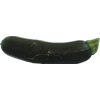
Label: dark_zucchini